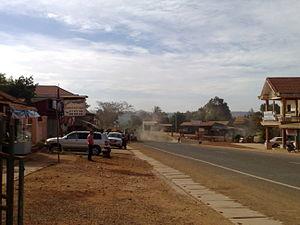
Saen Monourom est une ville du Cambodge située dans la province de Mondol Kiri.